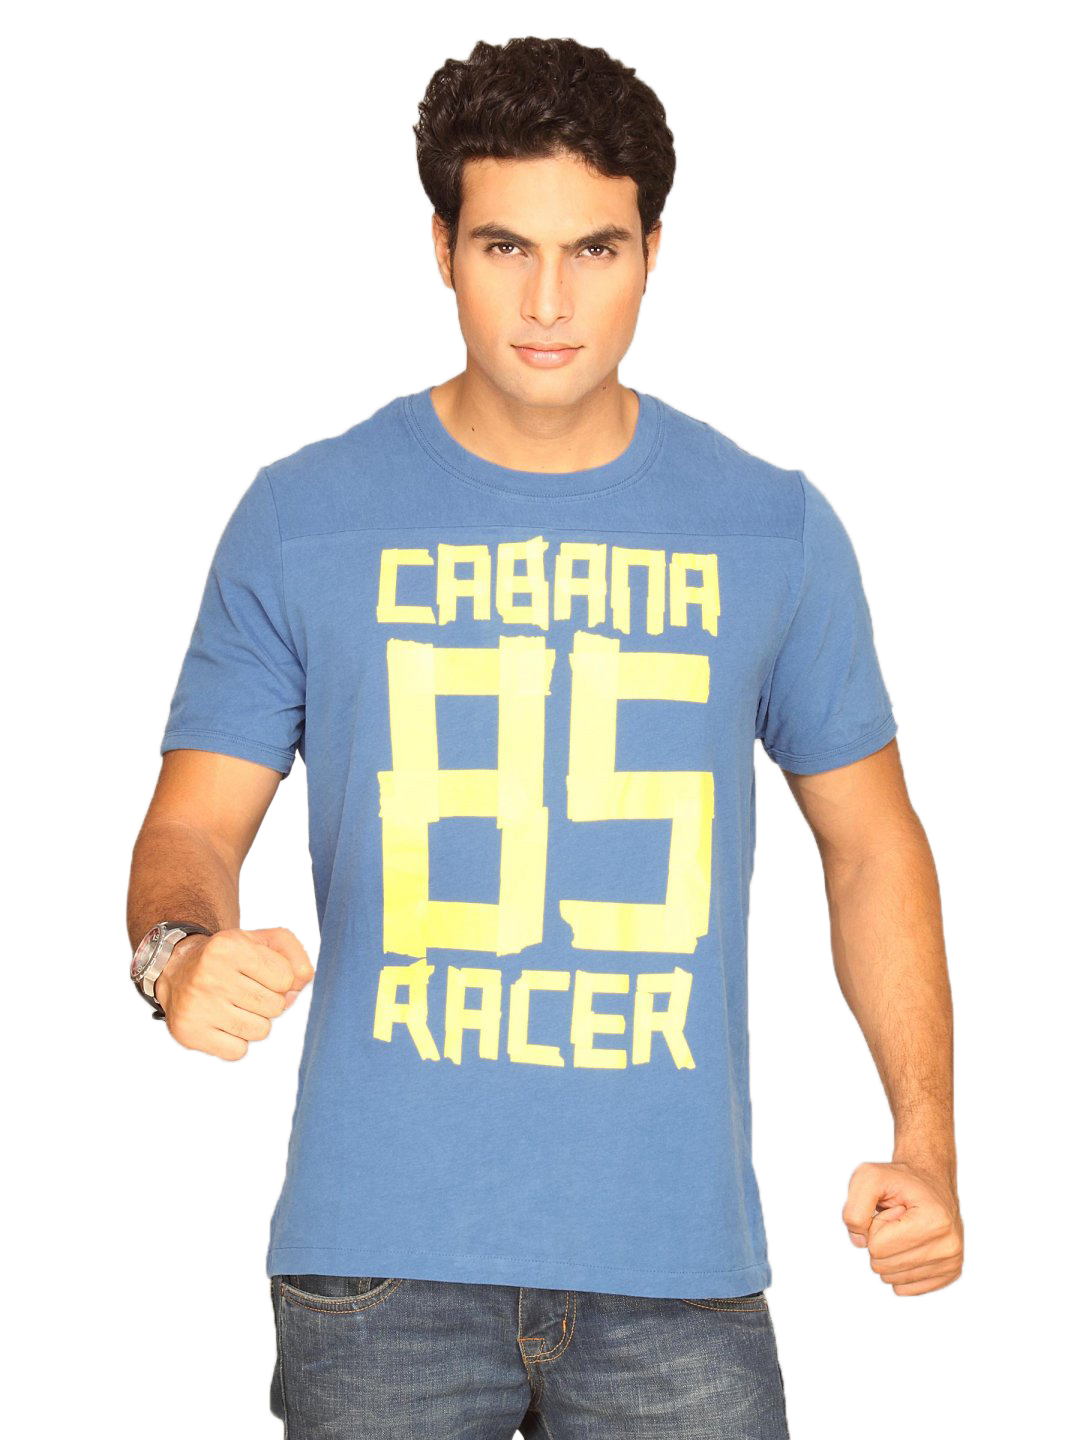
Puma Men's Edition Blue T-shirt
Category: Apparel / Topwear / Tshirts
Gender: Men
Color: Blue
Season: Summer 2011
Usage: Sports